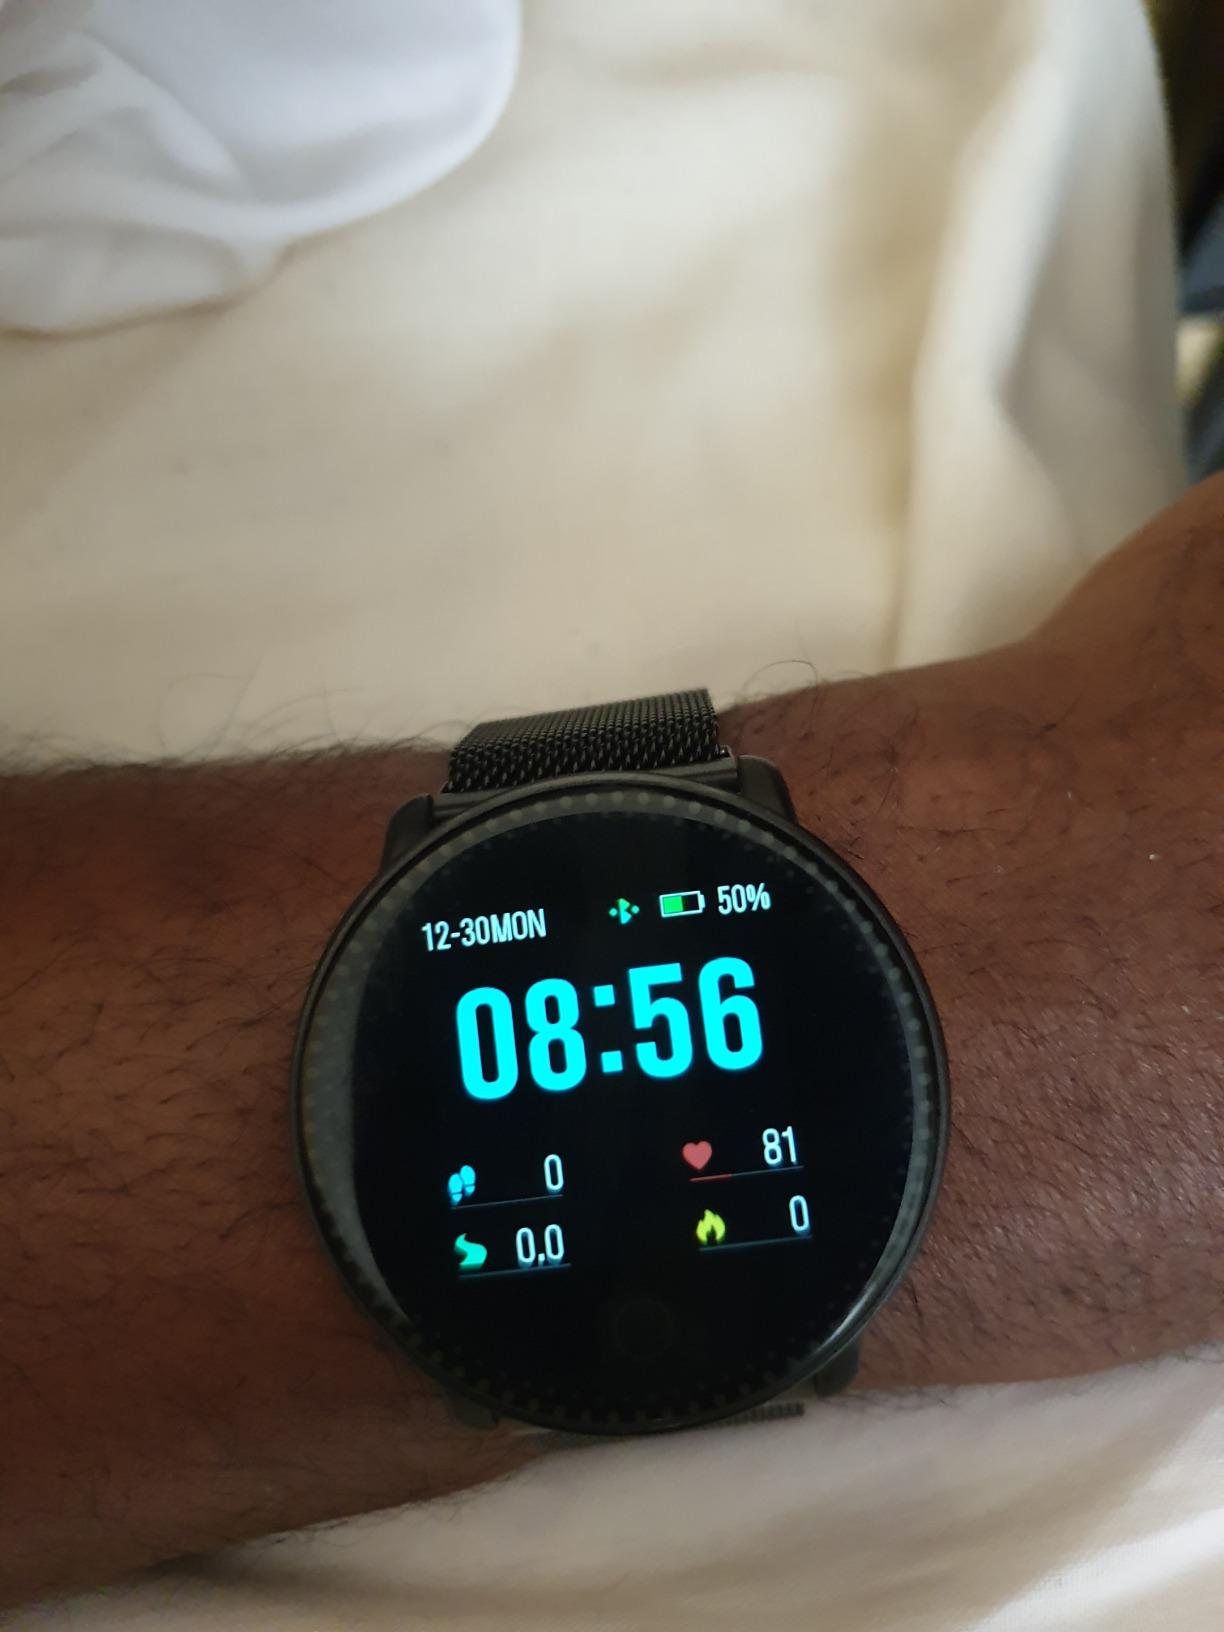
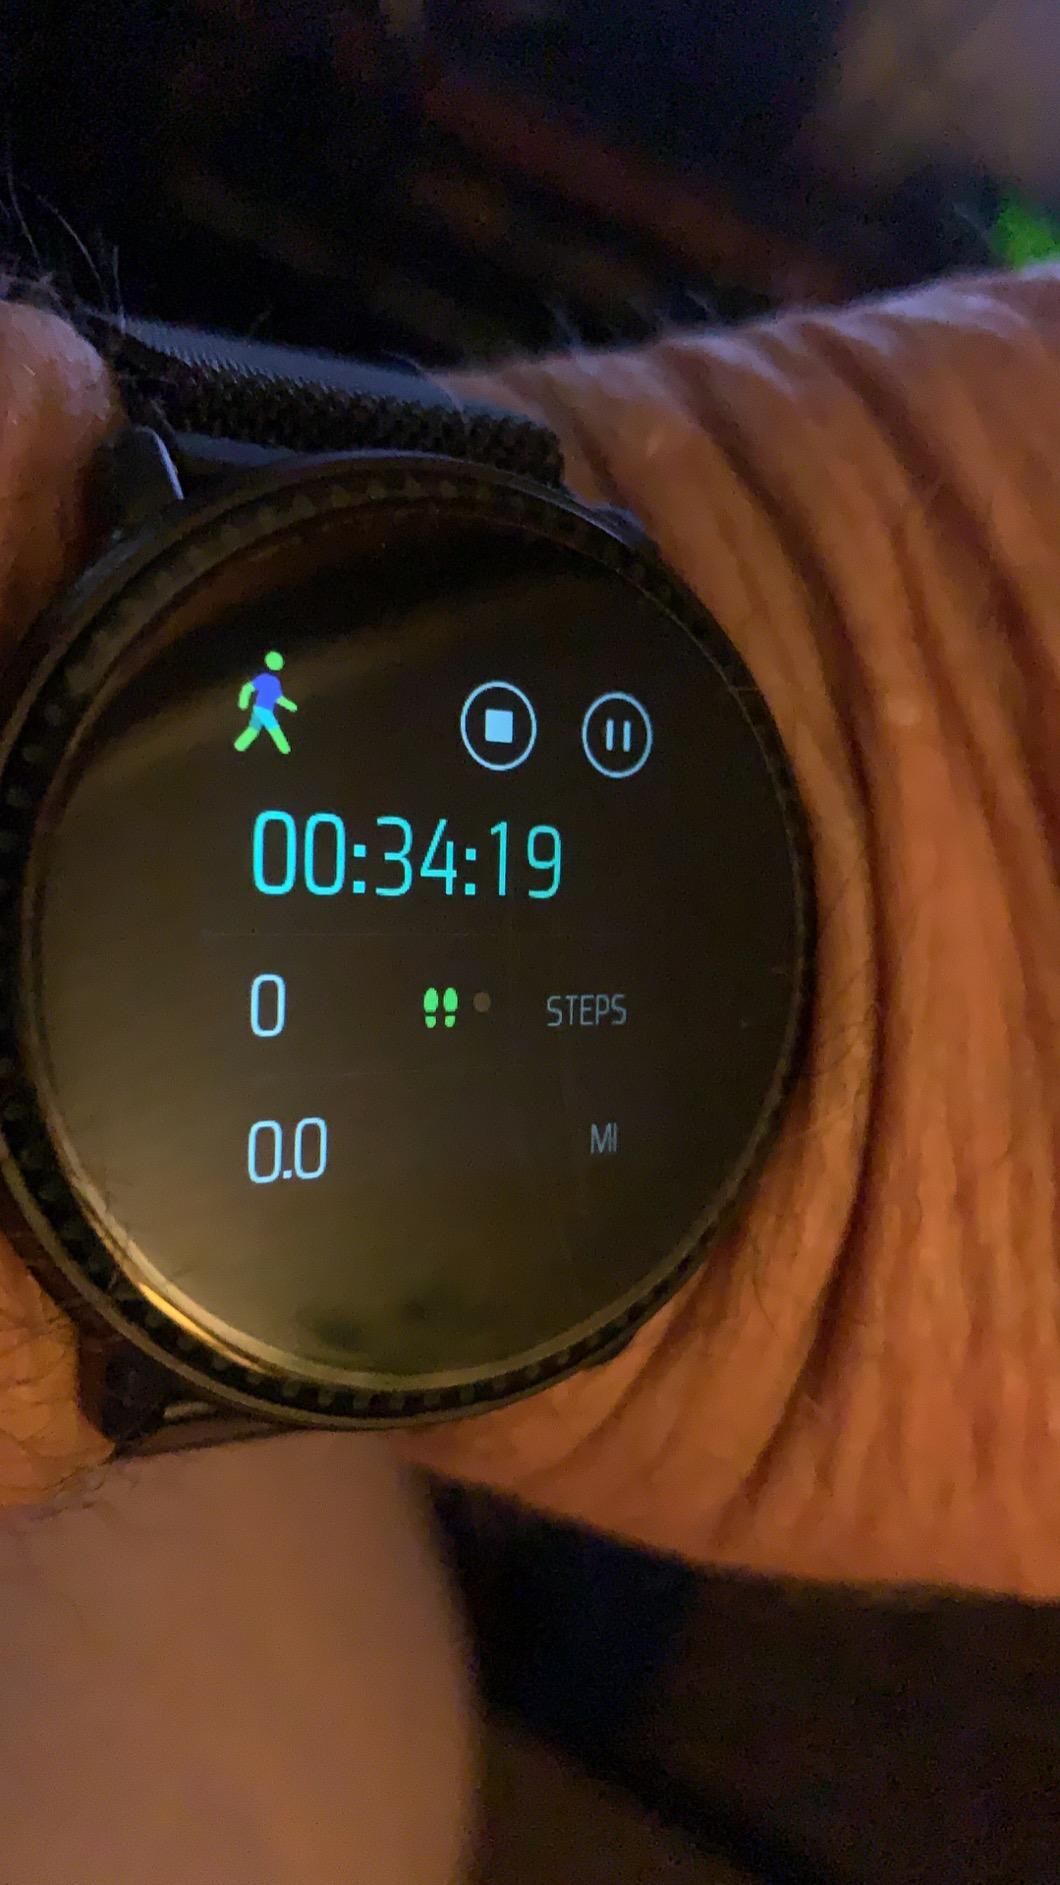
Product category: smartwatch
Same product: yes